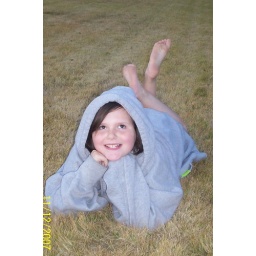
kk in my UAB hoodie at BBG, shes looking at an airplane that was flying overhead